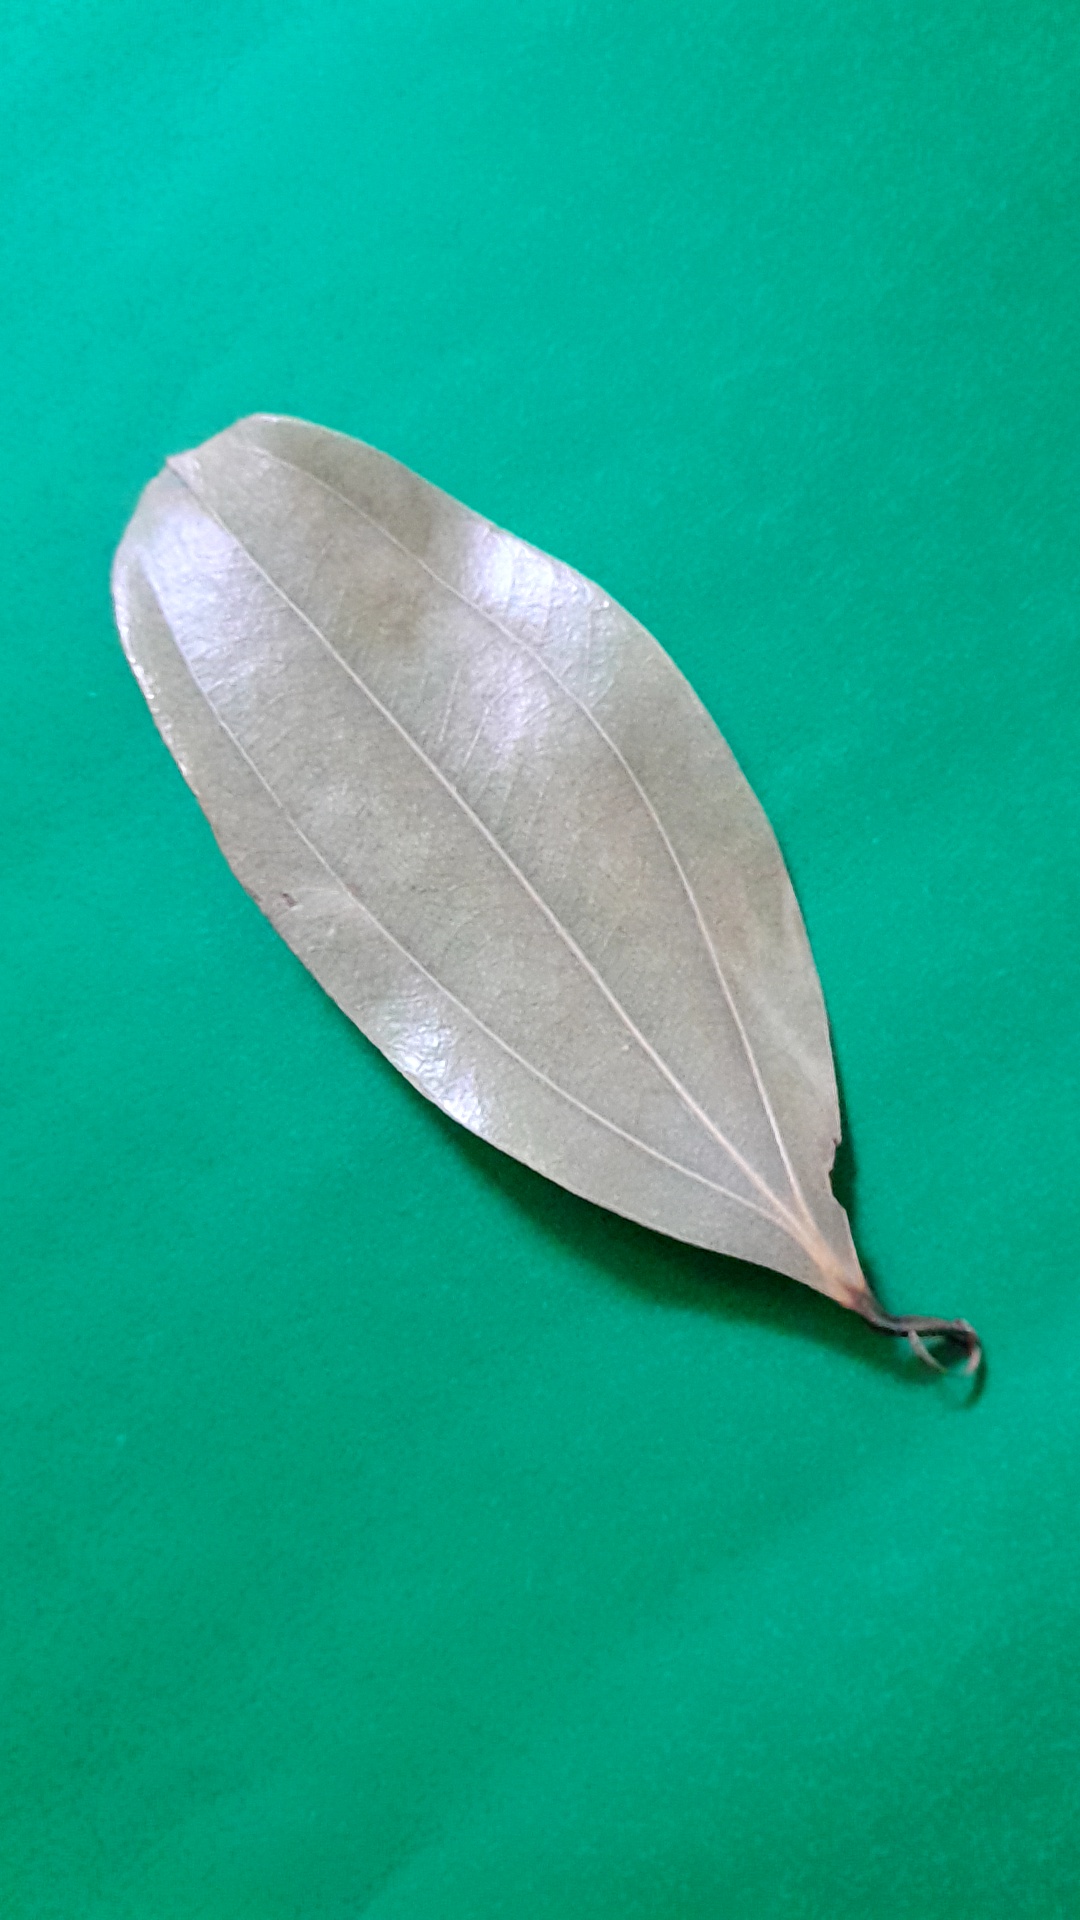
Label: Dry Leaf